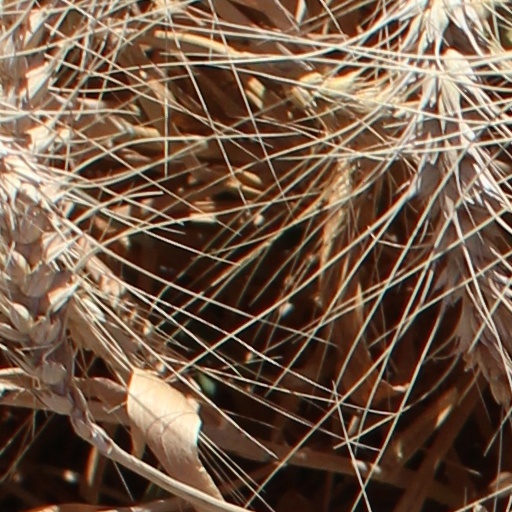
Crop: wheat